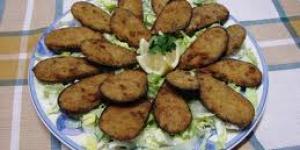
mejillon relleno